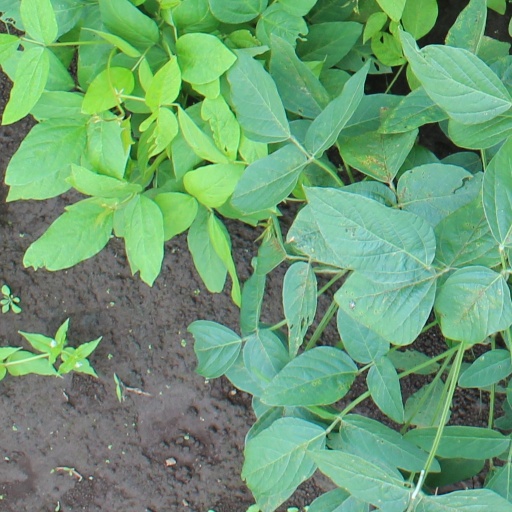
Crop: soybean